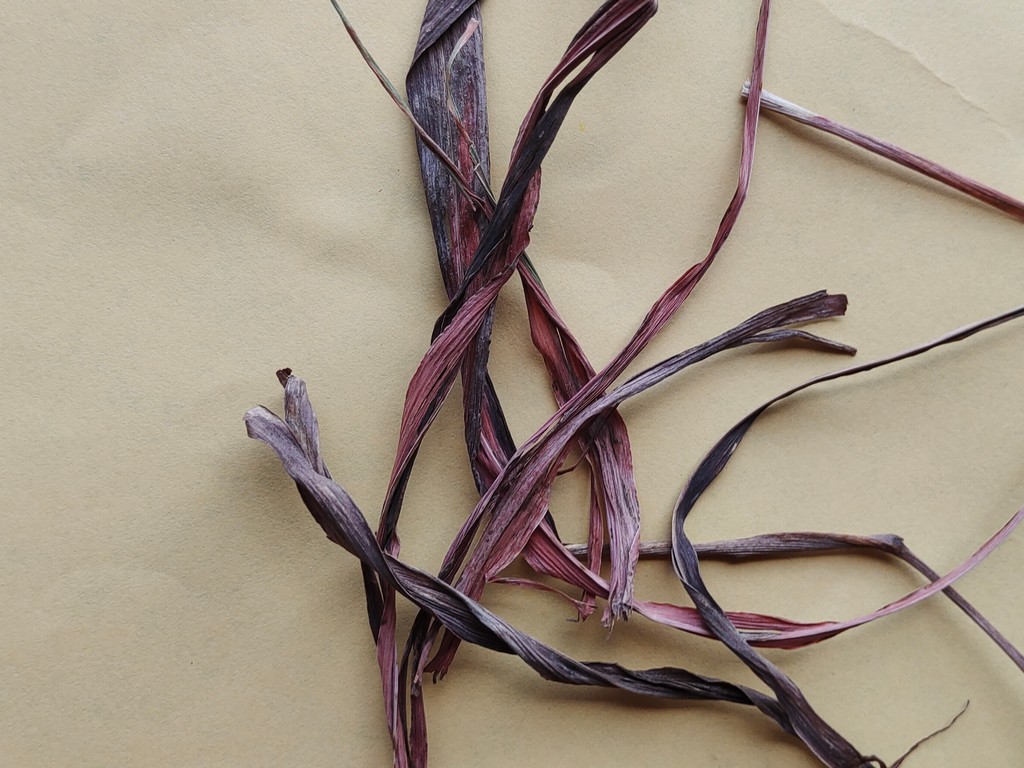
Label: Dried